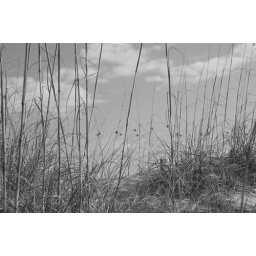
Beach grass w/ flock of birds in the background. Tybee Island, GA.